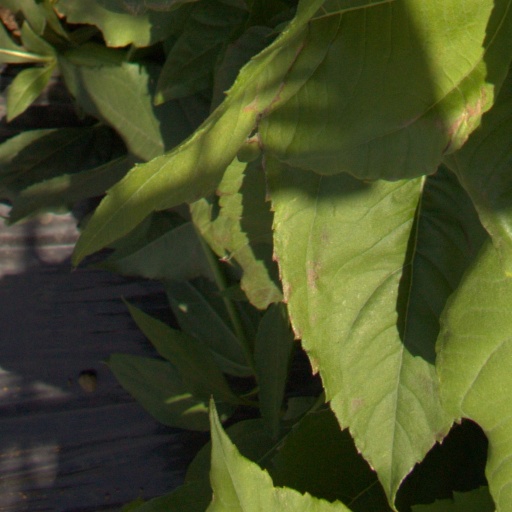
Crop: Jerusalem artichoke